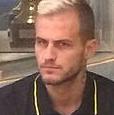
Age: 24